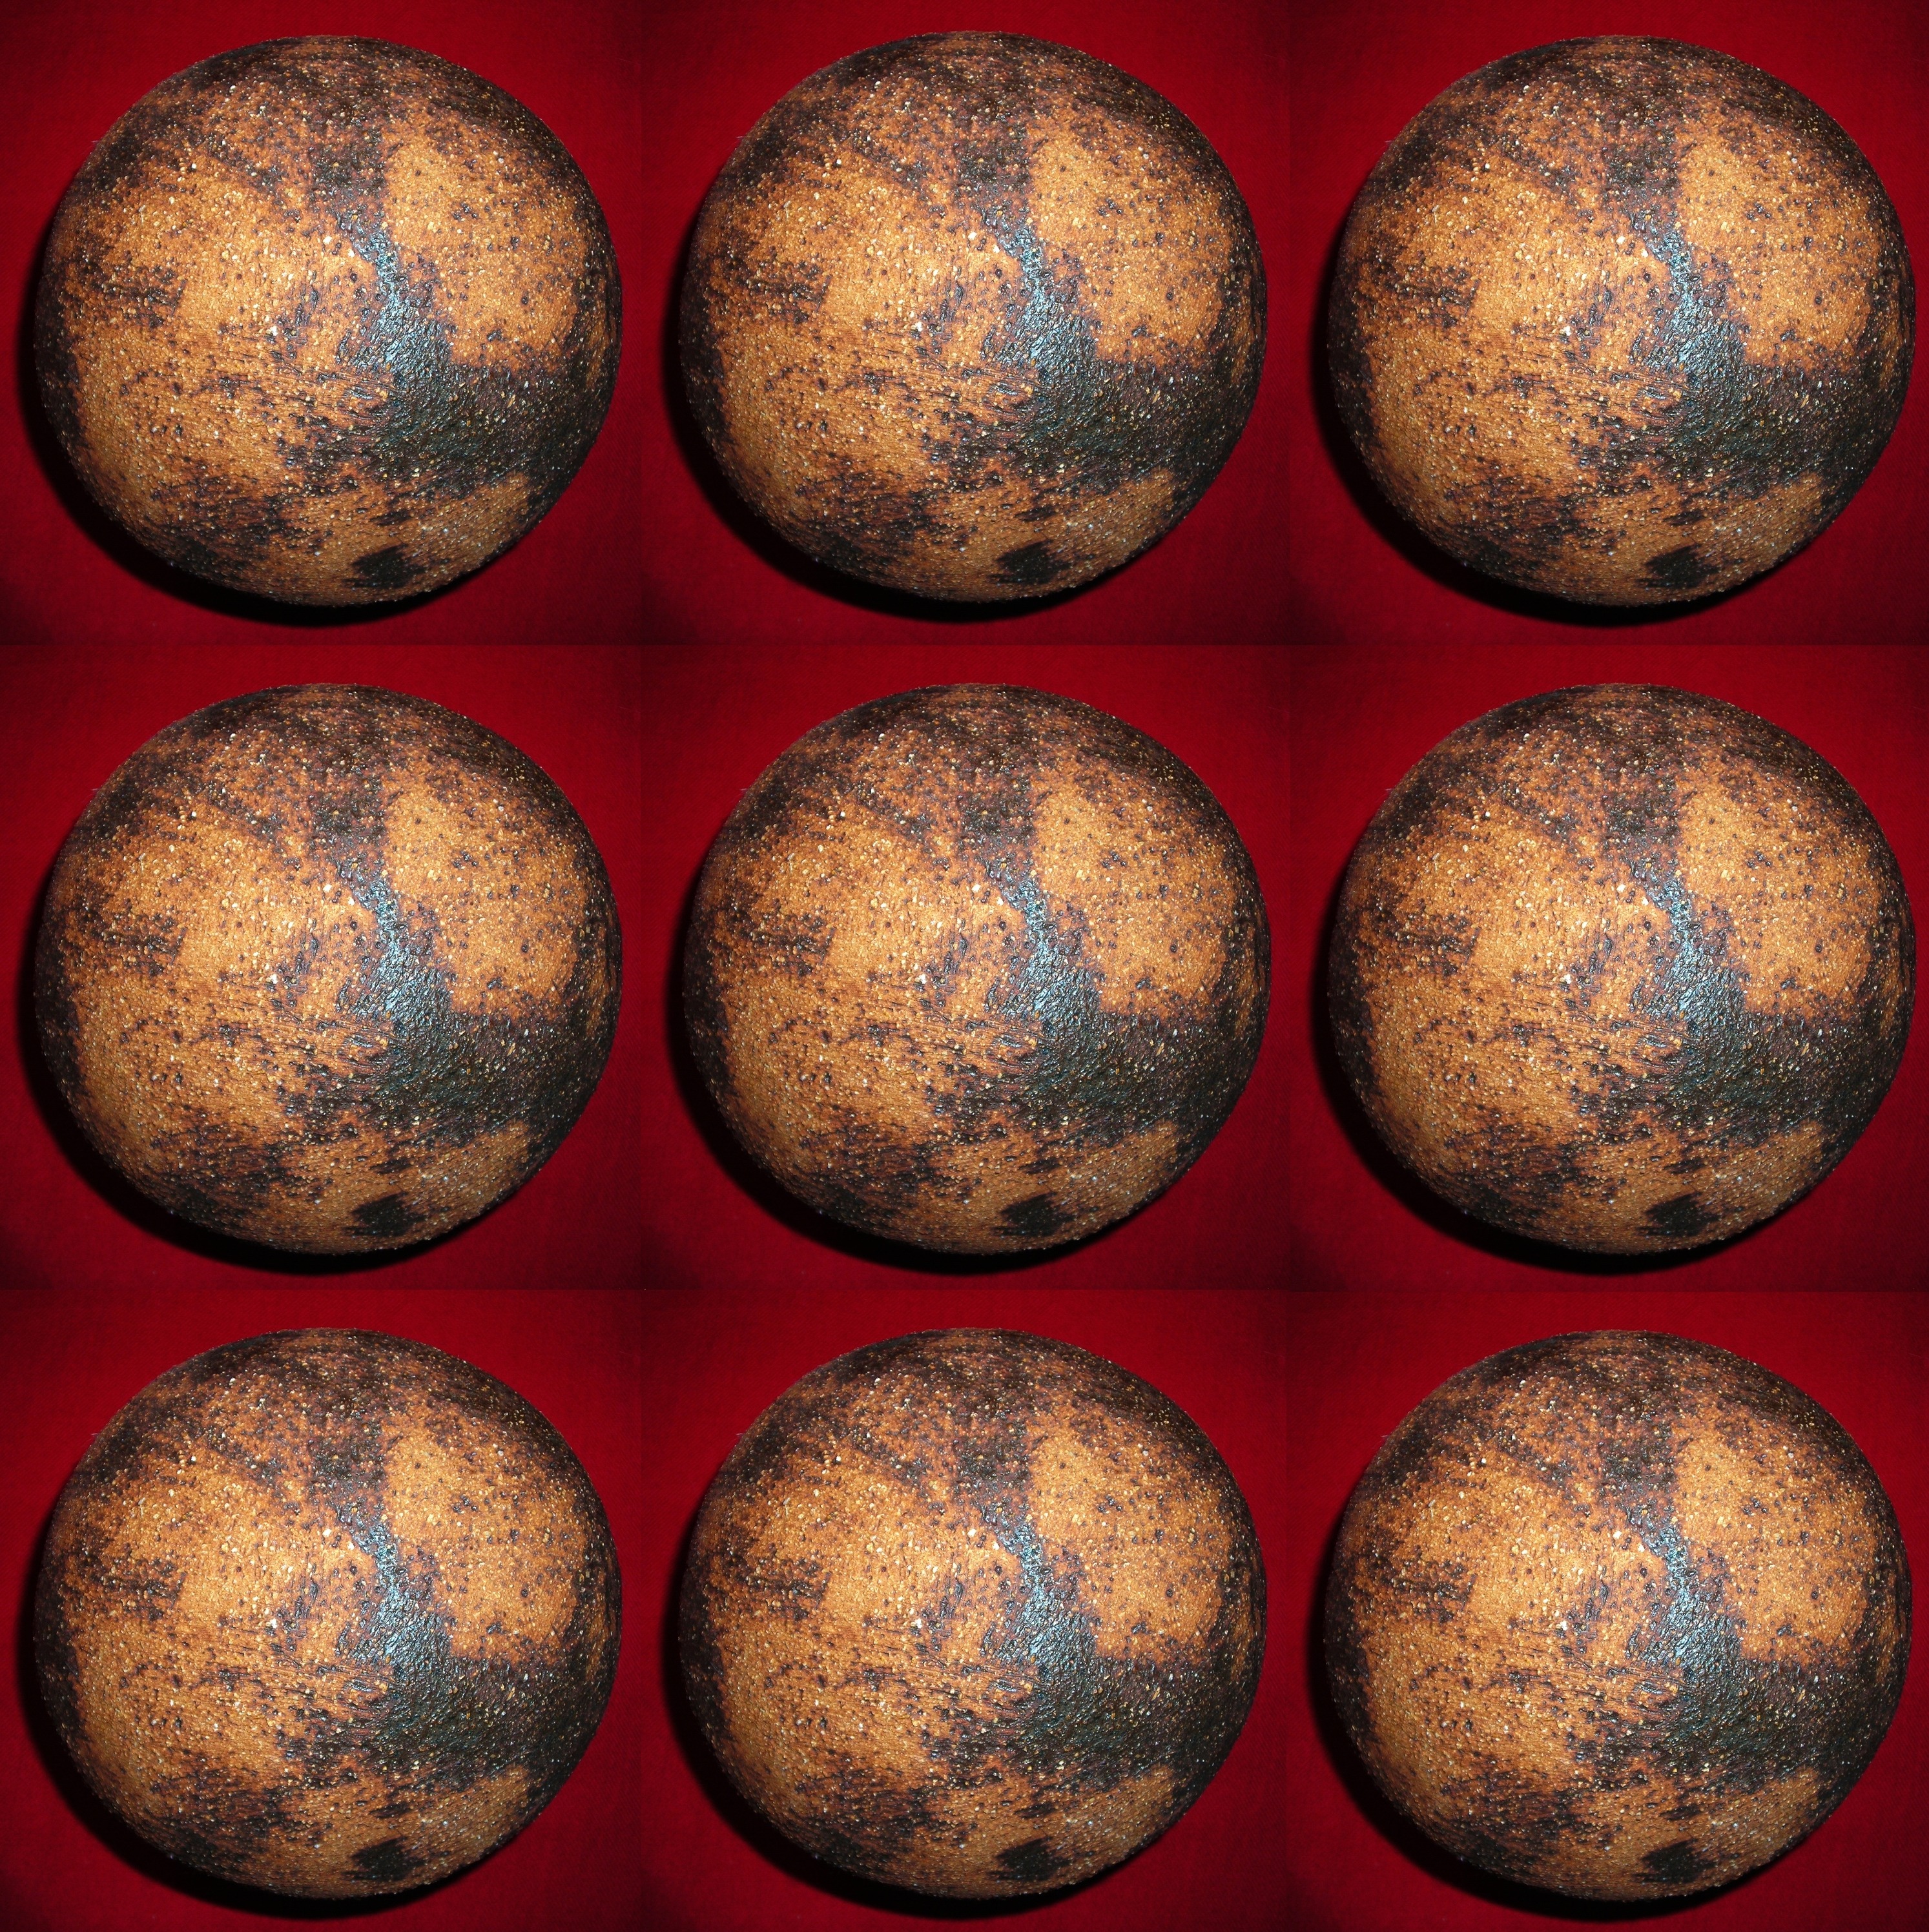
decoration, ceramic, sphere, balls, buttons, shape, bowls, man made object